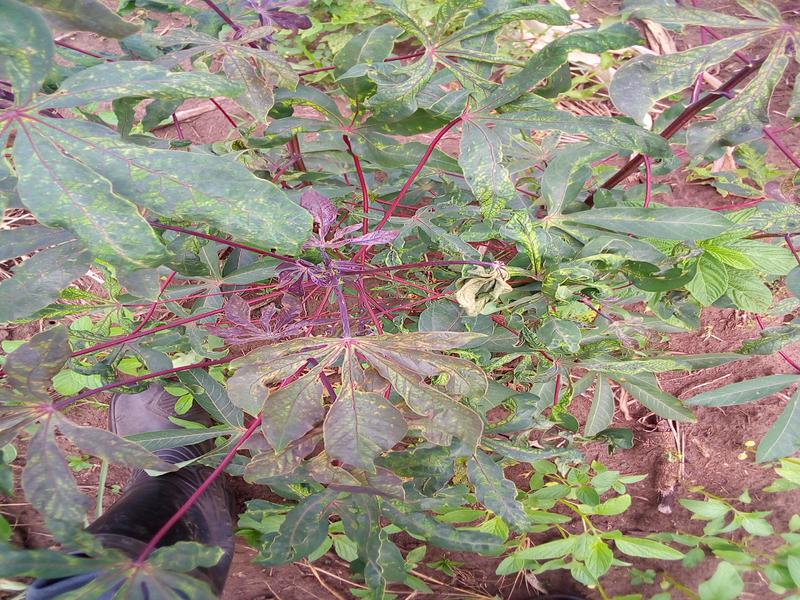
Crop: cassava
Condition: mosaic_disease